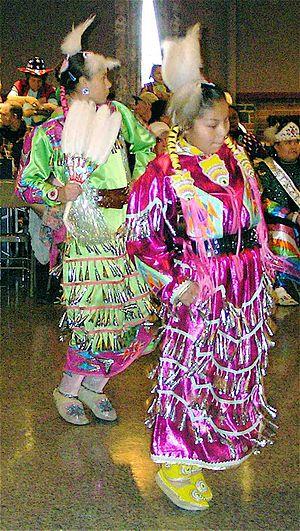
Un pow-wow est un rassemblement de Nord-Amérindiens. Il s'agissait traditionnellement d'un événement religieux ou de la célébration d'exploits guerriers. Aujourd'hui, il existe un véritable « circuit » des pow-wow qui sont devenus des manifestations festives et une occasion pour les Amérindiens de faire vivre leur héritage culturel. Le pow-wow représente une fête de la rencontre et est vu par les Amérindiens comme un moment privilégié pour chacun de se rapprocher du noyau et d’échanger en famille et entre amis.